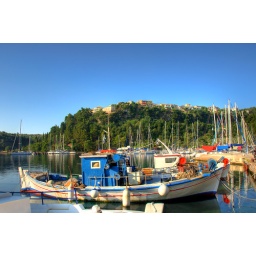
Fishing boats at Spilia Bay on Meganissi, with Spartochori village perched on the hill in the background.